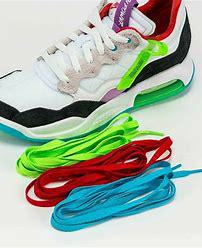
Brand: Jordan
Model: MA2